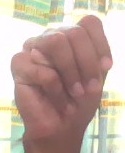
ASL sign: M